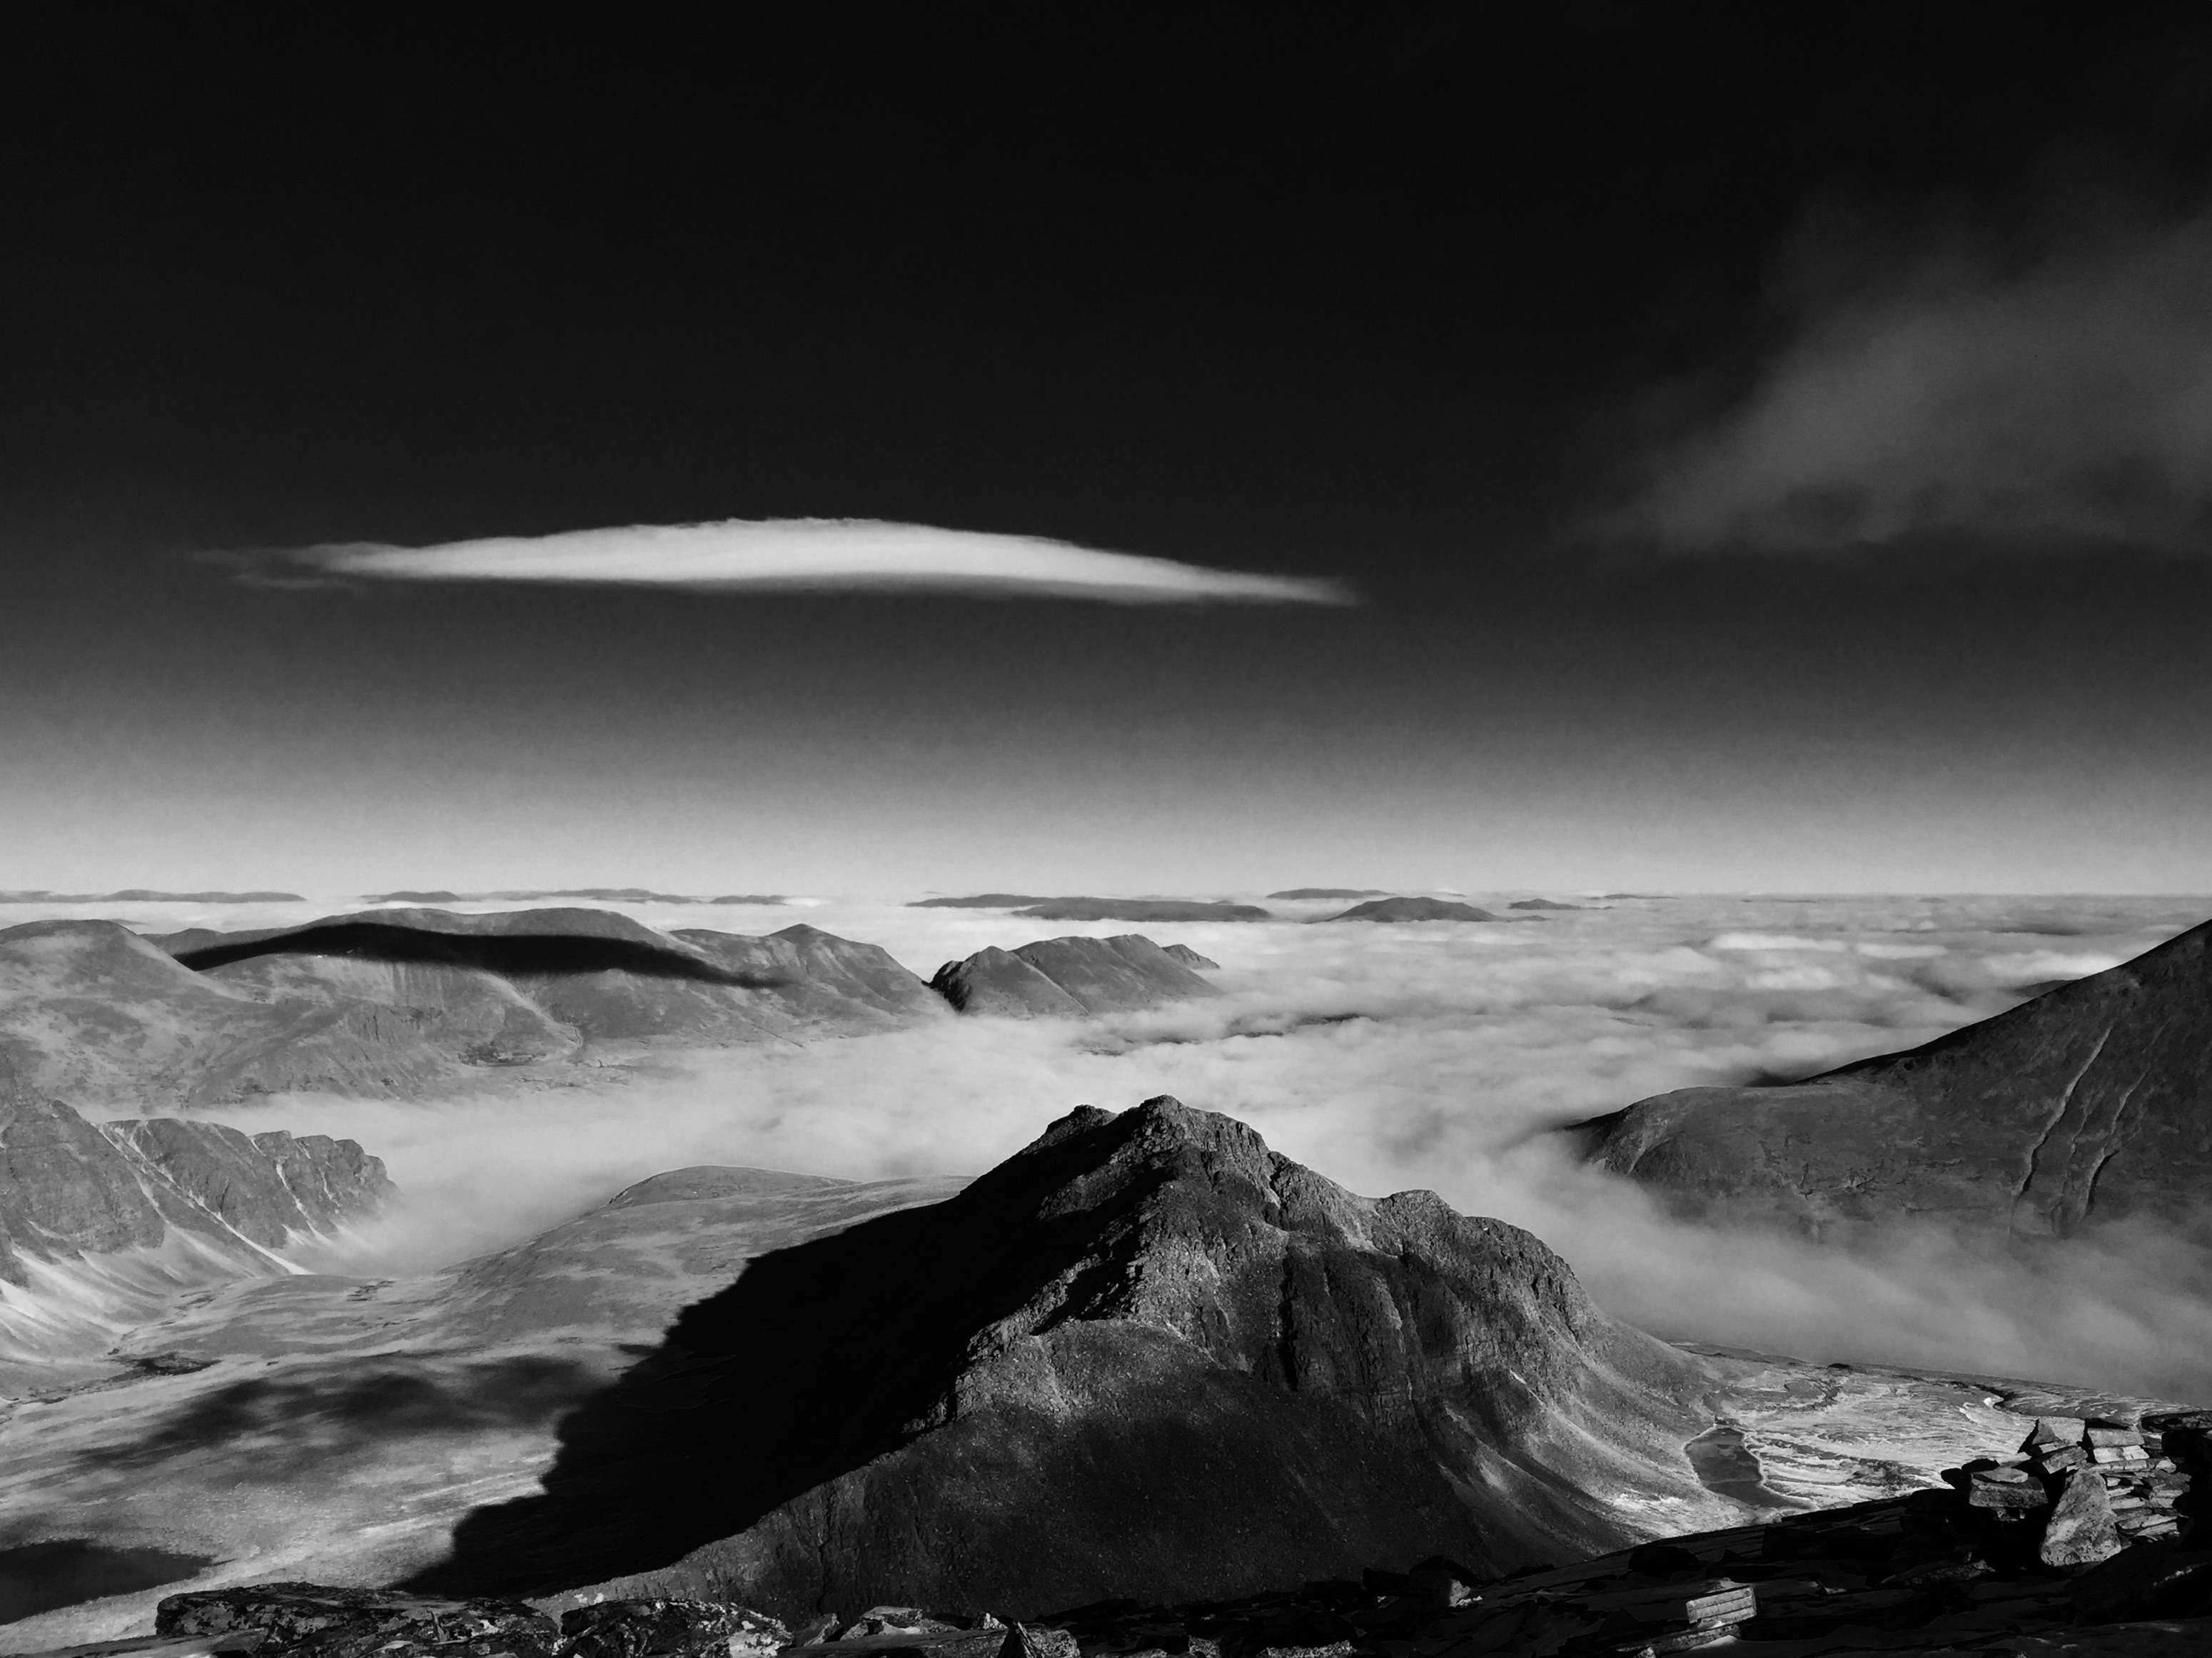
sea, coast, rock, ocean, horizon, mountain, cloud, black and white, photography, wave, atmosphere, dusk, weather, darkness, black, monochrome, moonlight, monochrome photography, atmospheric phenomenon, wind wave